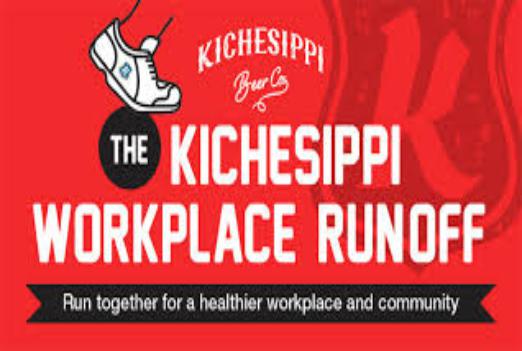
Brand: kichesippi-2
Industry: Food